Jab Jab Phool Khile

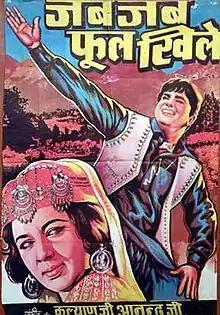
Film poster

Jab Jab Phool Khile is a 1965 Indian Hindi-language romantic drama film, starring Shashi Kapoor and Nanda. The story is of a poor boy who is a boatman in Kashmir and falls in love with a rich tourist. The film became a "blockbuster" at the box office, and was No. 2 in top ten grossing films at Box Office India of 1965. The songs by the music composing duo Kalyanji Anandji, assisted by then little-known Laxmikant Pyarelal are highlights of the film (lyrics by Anand Bakshi). The film was screened in Algeria's cinema halls every two days for a couple of years; there had been public demand for it. Shashi Kapoor was one of the most successful Indian actors in North African countries such as Algeria, Morocco, and Libya. In the souks of Marrakesh, even today, some older shopkeepers will give you a discount if you are from the land of Shashi Kapoor.